Arcade cabinet

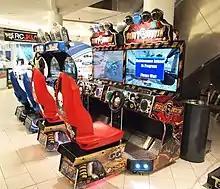
Deluxe cabinets

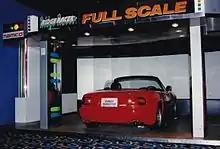
"Ridge Racer Full Scale", an exceptionally-large deluxe cabinet that uses a full-scale Mazda MX-5 dashboard arrangement for the controls

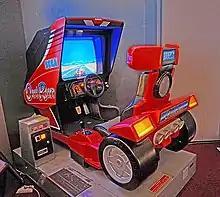
An older deluxe cabinet ("Out Run")

Deluxe cabinets (also known as DX cabinets in Japan) are most commonly used for games involving gambling, long stints of gaming (such as fighting games), or vehicles (such as flight simulators and racing games). These cabinets typically have equipment resembling the controls of a vehicle (though some of them are merely large cabinets with features such as a large screen or chairs). Driving games may have a bucket seat, foot pedals, a stick shift, and even an ignition, while flight simulators may have a flight yoke or joystick, and motorcycle games handlebars, and a seat shaped like a full-size bike. Often, these cabinets are arranged side-by-side, to allow players to compete together. Sega is one of the biggest manufacturers of these kinds of cabinets, while Namco released "Ridge Racer Full Scale", in which the player sits in a full-size Mazda MX-5 road car.